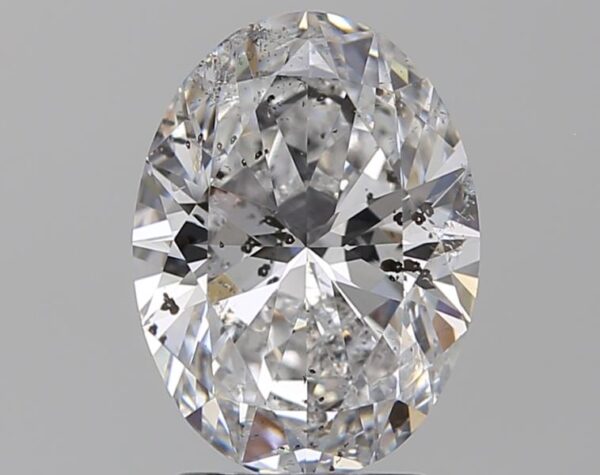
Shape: oval
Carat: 2.2
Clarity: SI2
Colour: D
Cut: EX
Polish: VG
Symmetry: VG
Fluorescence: SL
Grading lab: IGI
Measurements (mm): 10 x 7.45 x 4.58